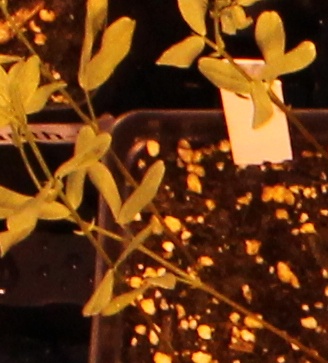
Label: Lentil